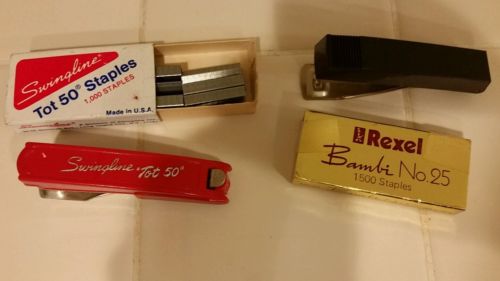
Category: stapler